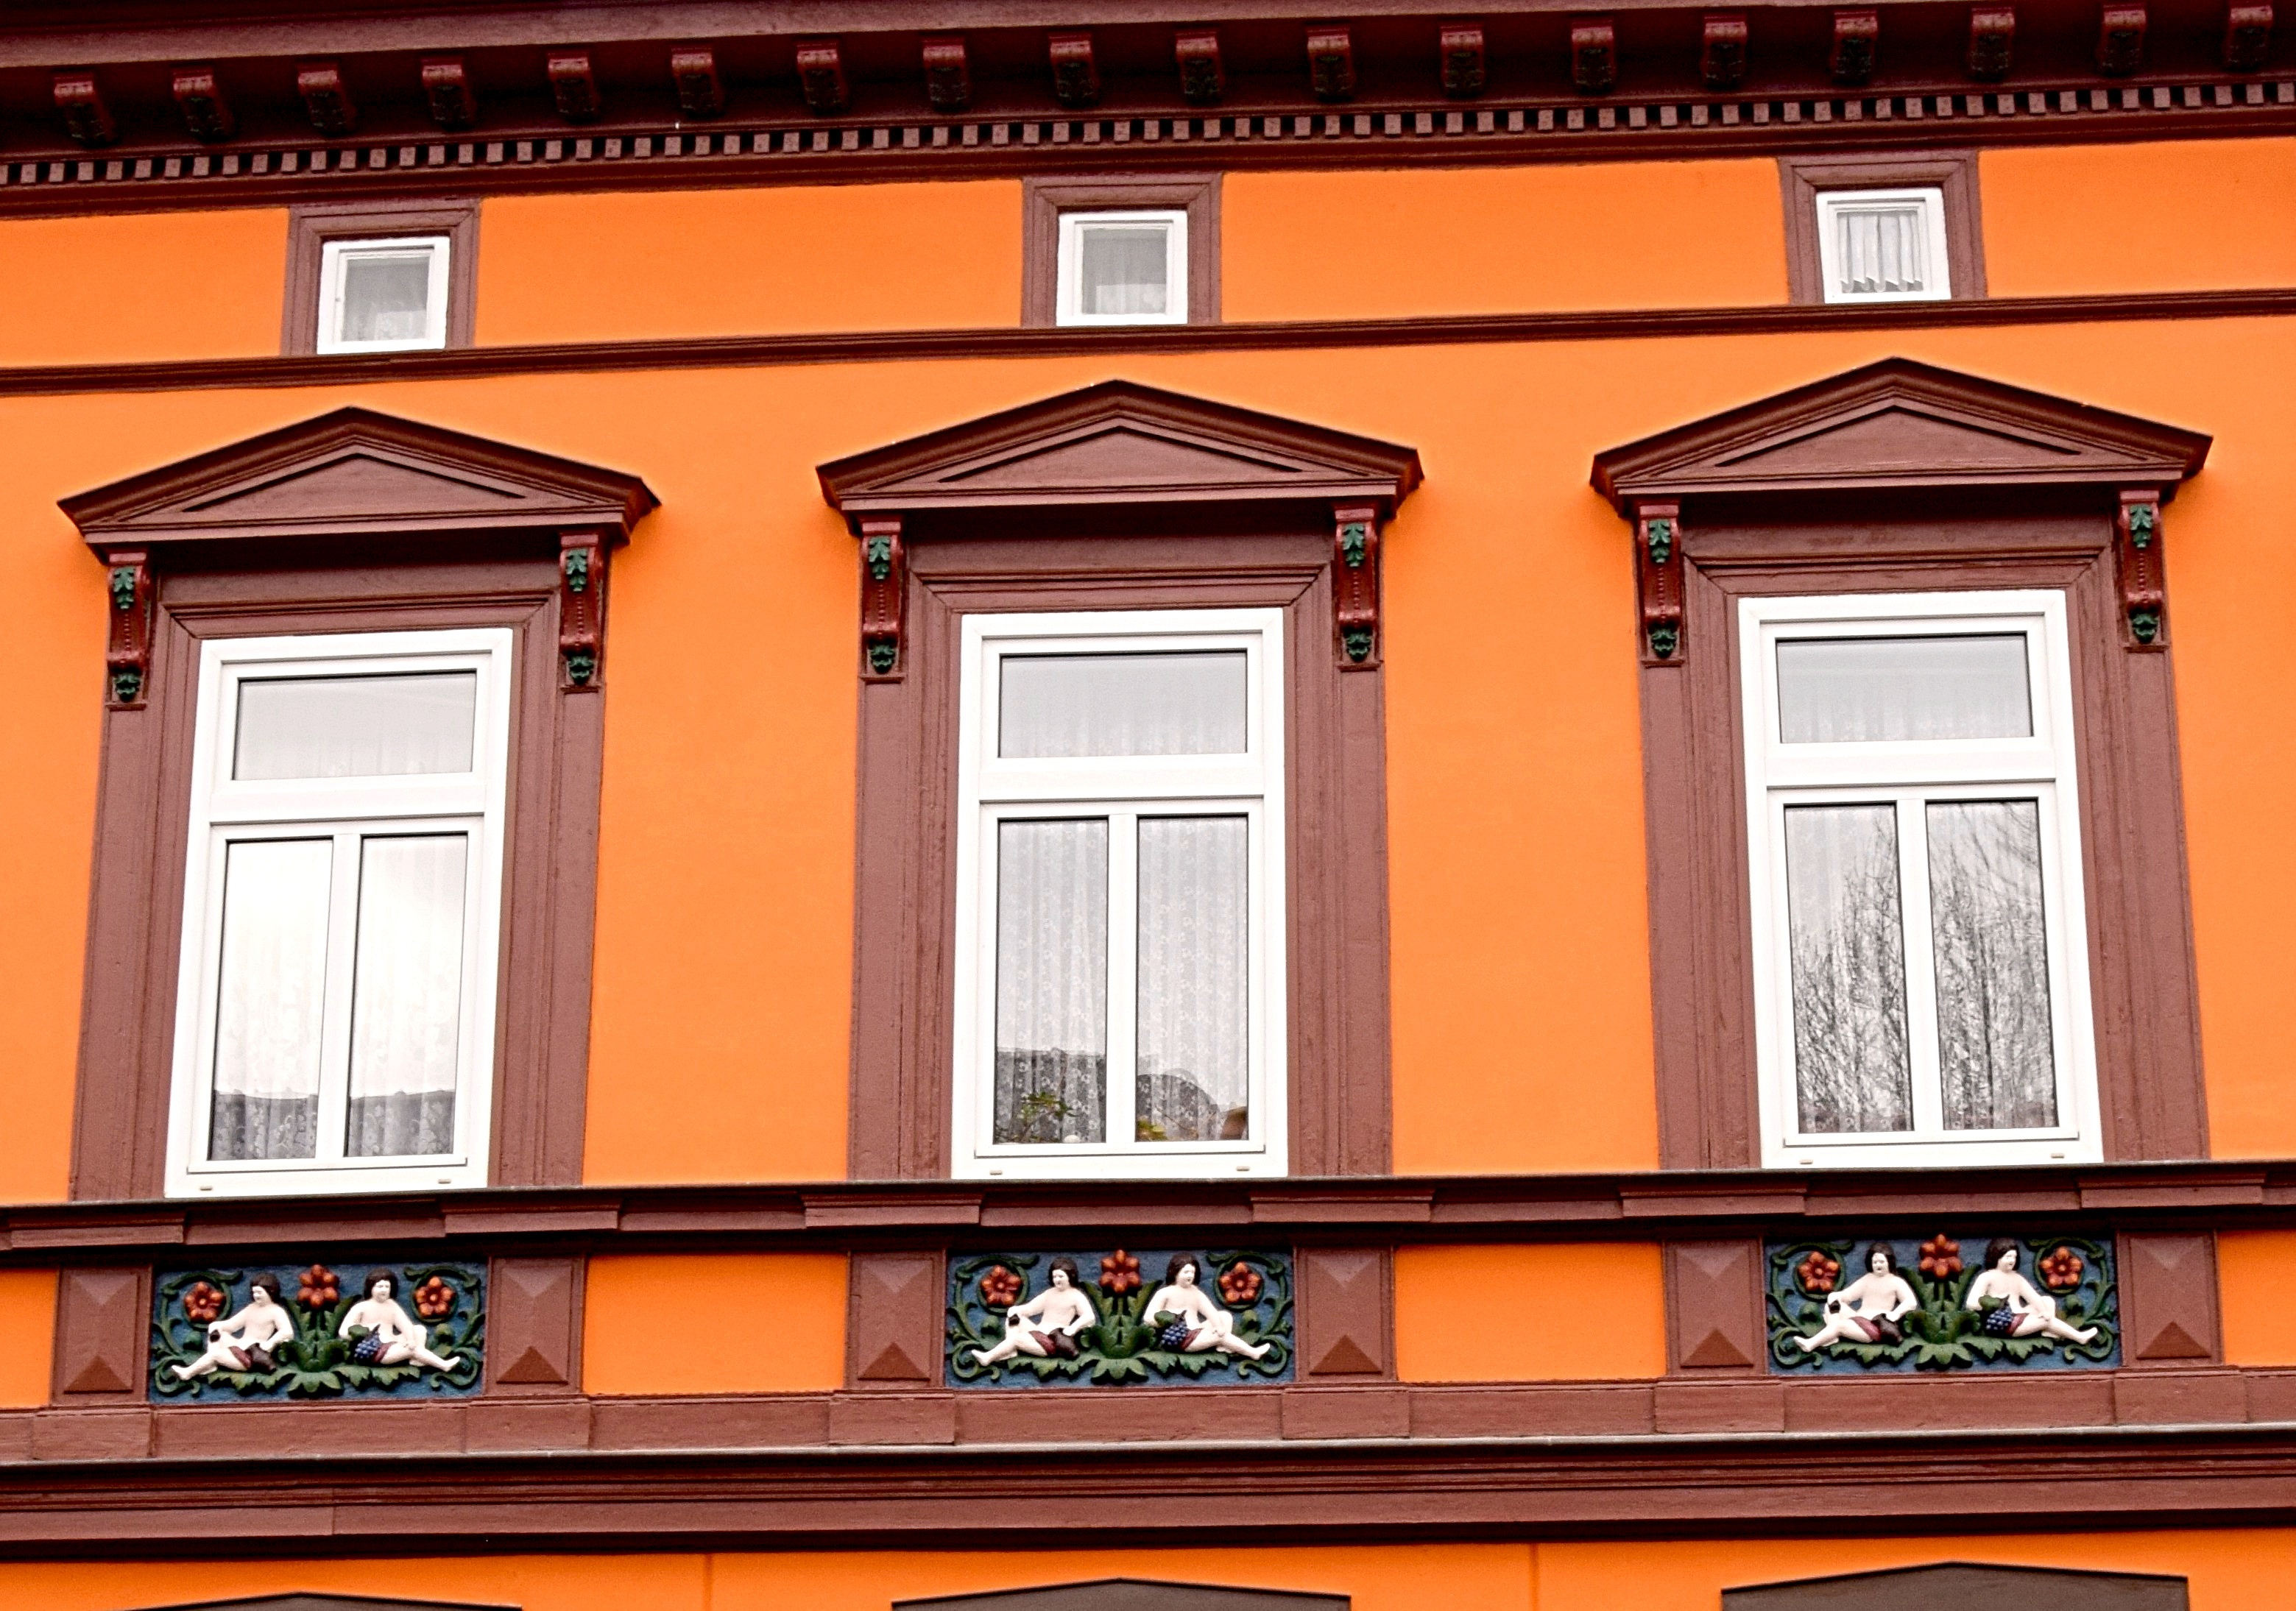
house, window, architecture, facade, home, door, interior design, wood, estate, window covering